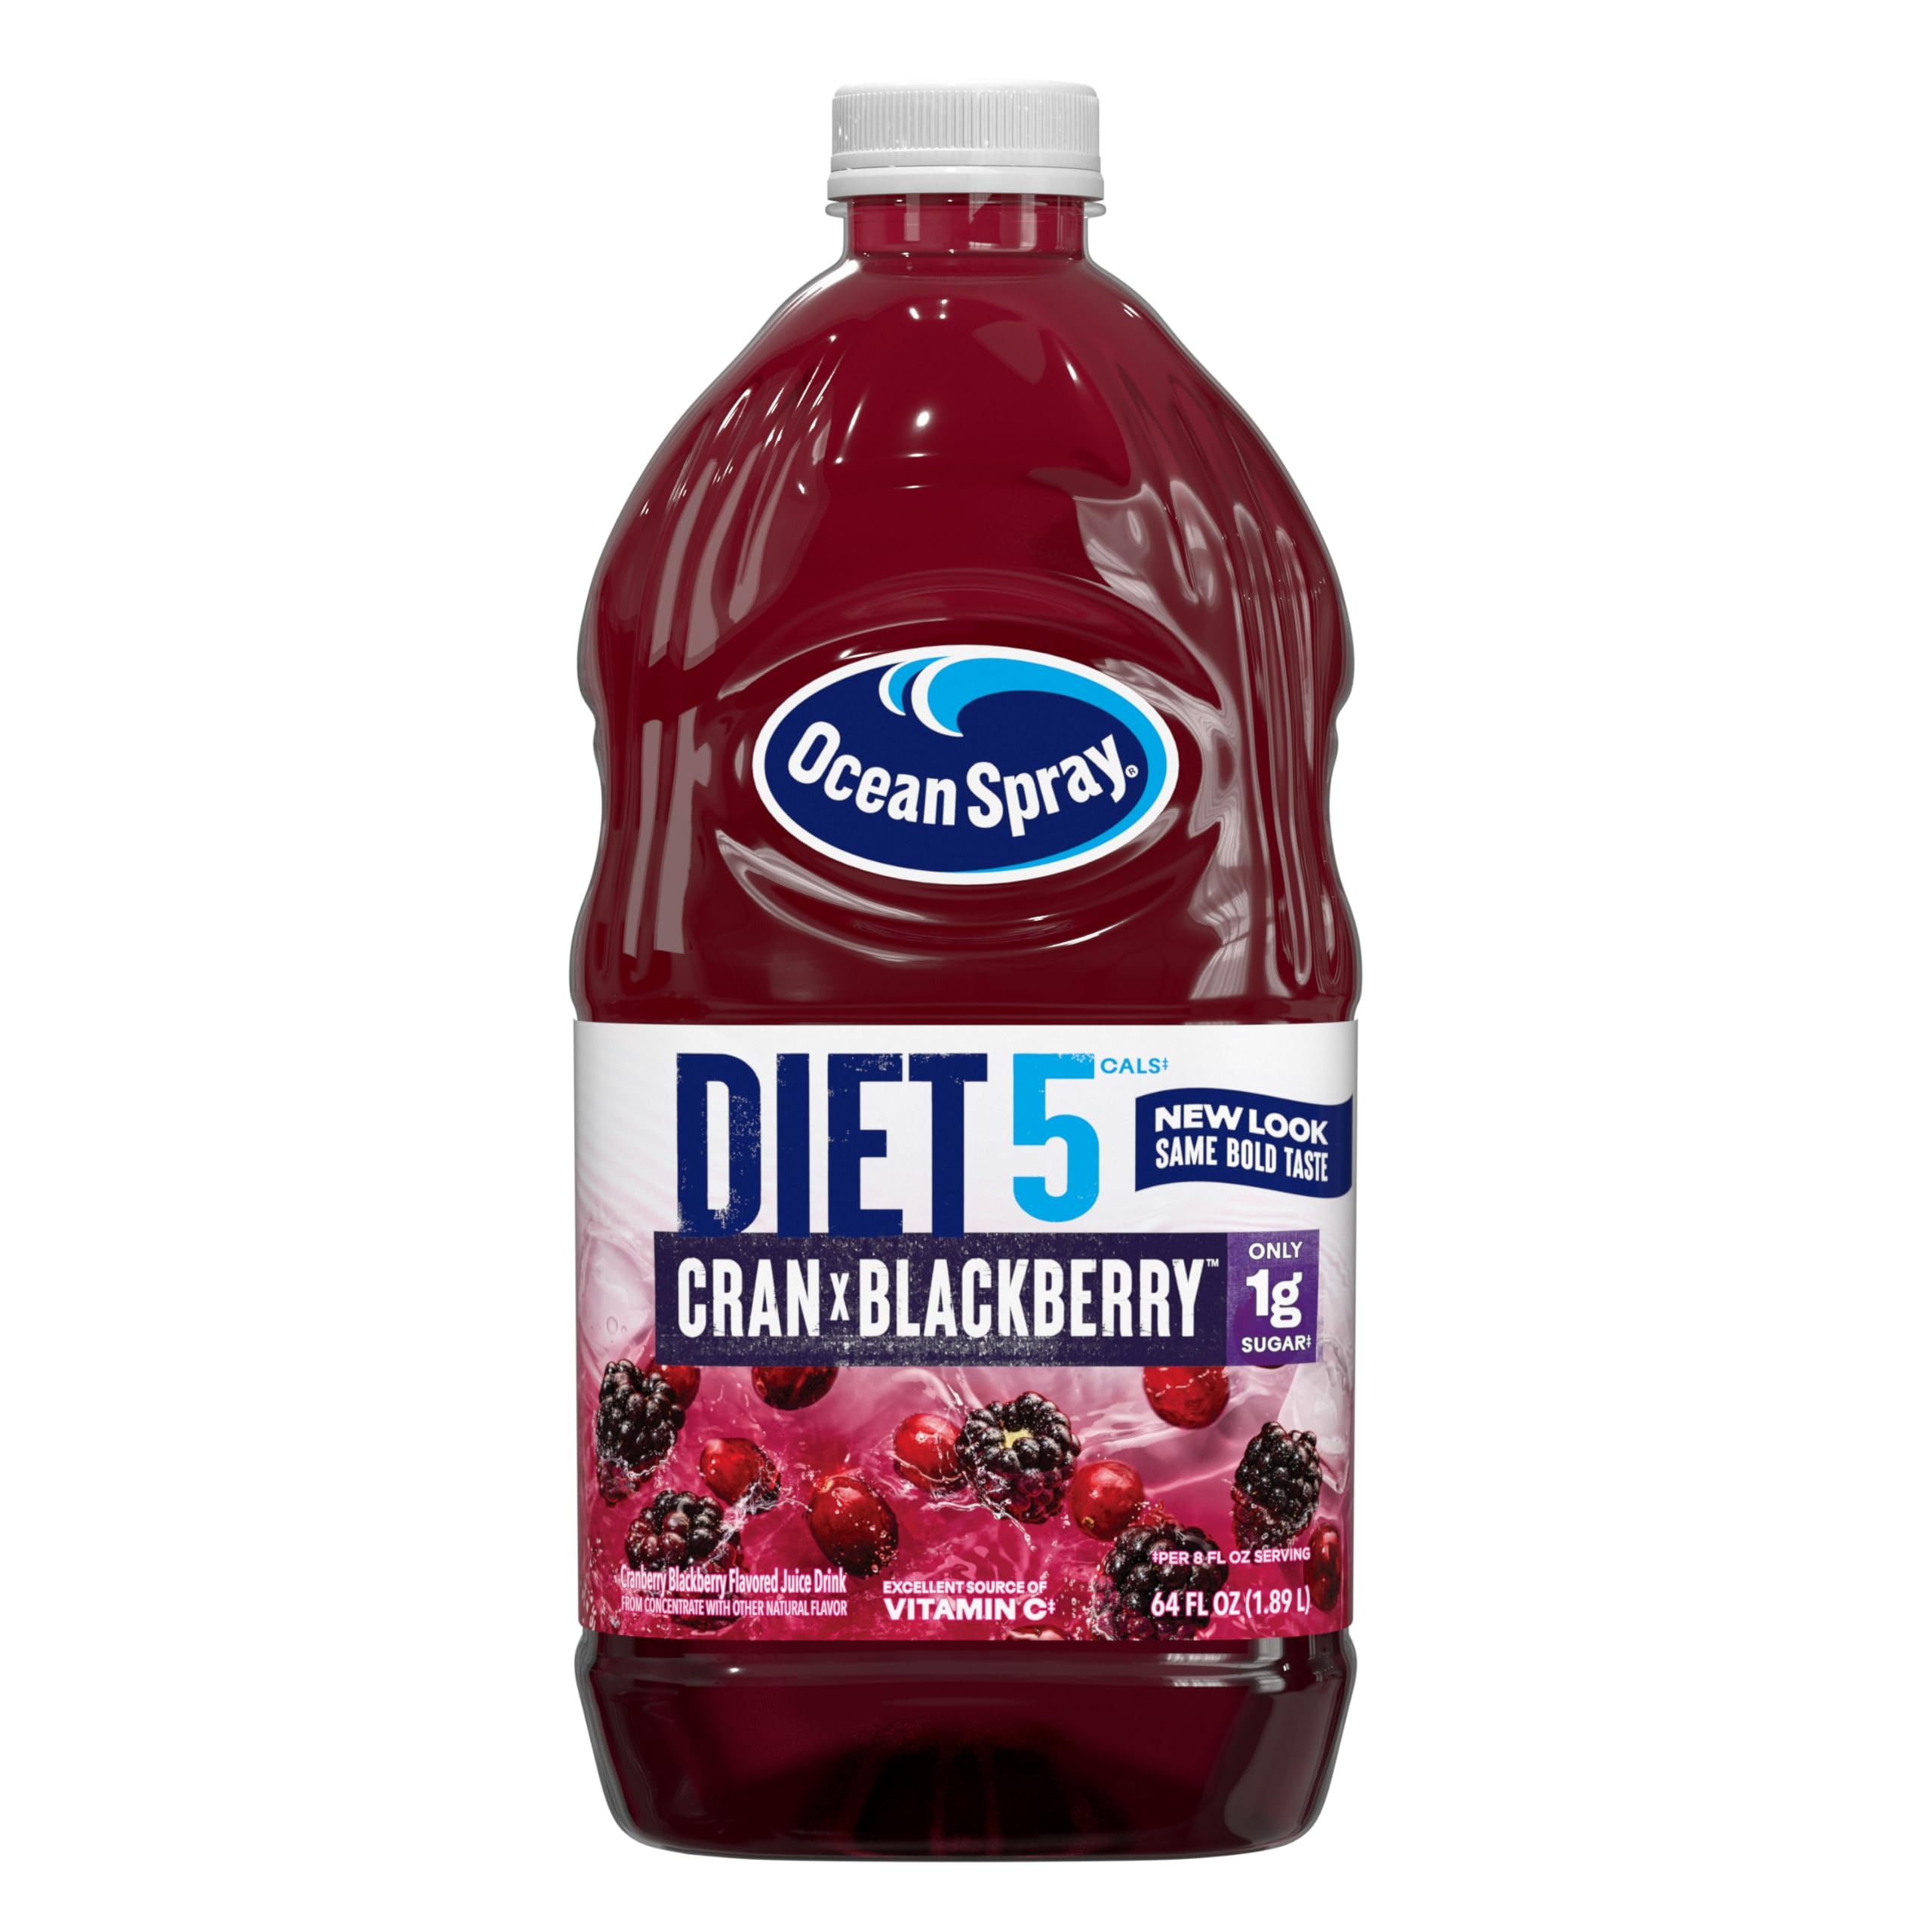
Item Name: Ocean Spray® Diet Cran-Blackberry™ Cranberry Blackberry Juice Drink, 64 Fl Oz Bottle (Pack of 1)
Bullet Point 1: Included - One (1) 64 fl oz bottle of Ocean Spray Diet Cran-Blackberry Cranberry Blackberry Juice Drink
Bullet Point 2: Light on Calories, Not Flavor - Enjoy the crisp, refreshing taste of cranberries and the juicy flavors of ripe blackberries with just 5 calories and 1g of sugar per serving, for a beverage without compromise
Bullet Point 3: Full of Good Stuff - Made from real fruit juice, this diet juice blackberry beverage is an excellent source of vitamin C and a delicious burst of flavor
Bullet Point 4: Endless Possibilities - Try this diet cranberry blackberry juice drink as a cocktail mixer or add a splash of soda water to create refreshing juice drinks and mocktail beverages
Bullet Point 5: Maverick Mission - Ocean Spray believes in the power of the mighty cranberry; Born Tart. Raised Bold.
Value: 64.0
Unit: Fl Oz

Price: 3.49